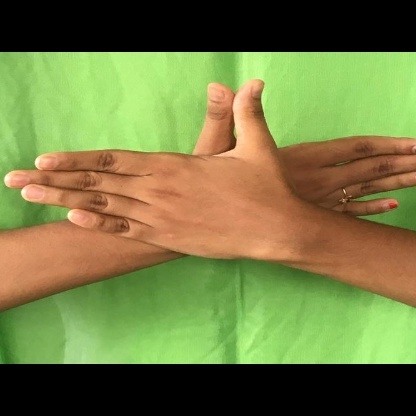
Mudra: Garuda